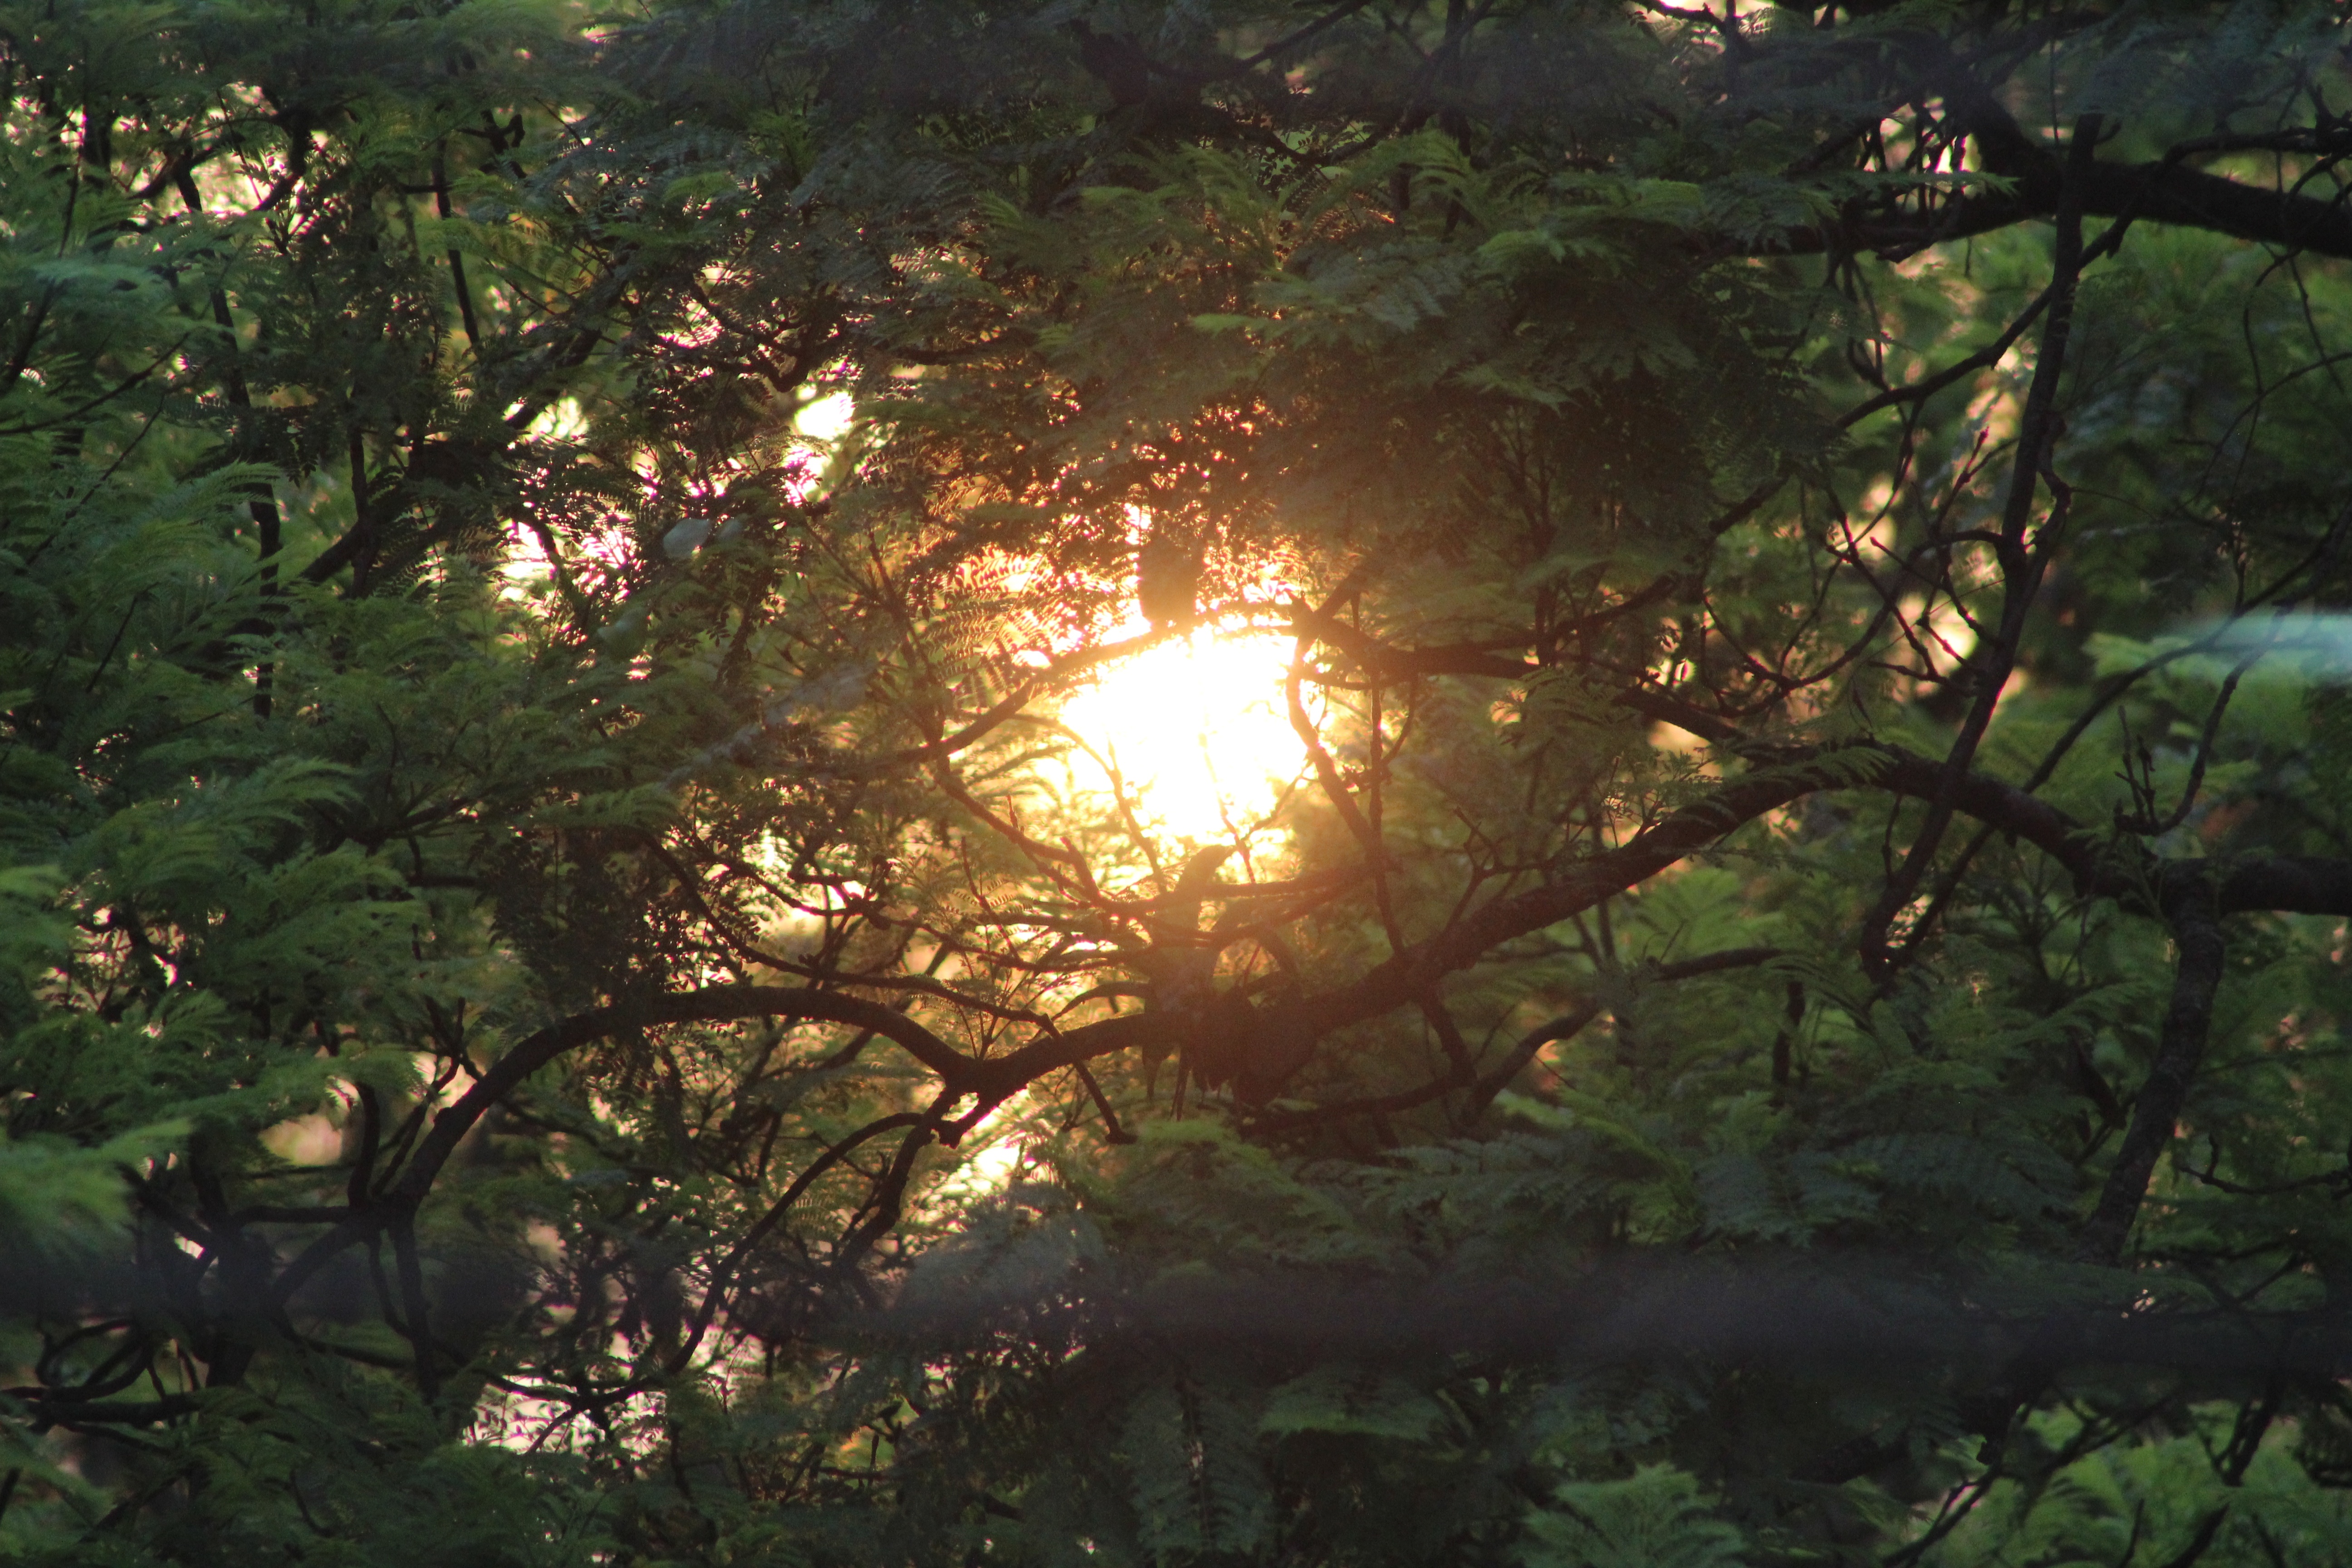
tree, nature, forest, wilderness, branch, light, sunlight, leaf, flower, jungle, autumn, rainforest, woodland, habitat, natural environment